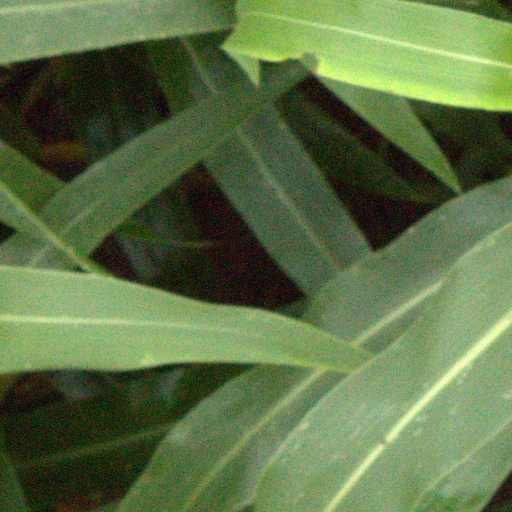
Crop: sorghum